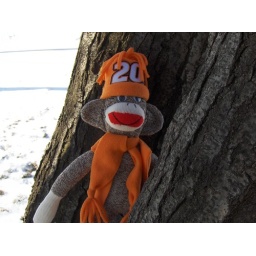
sock monkey in a tree